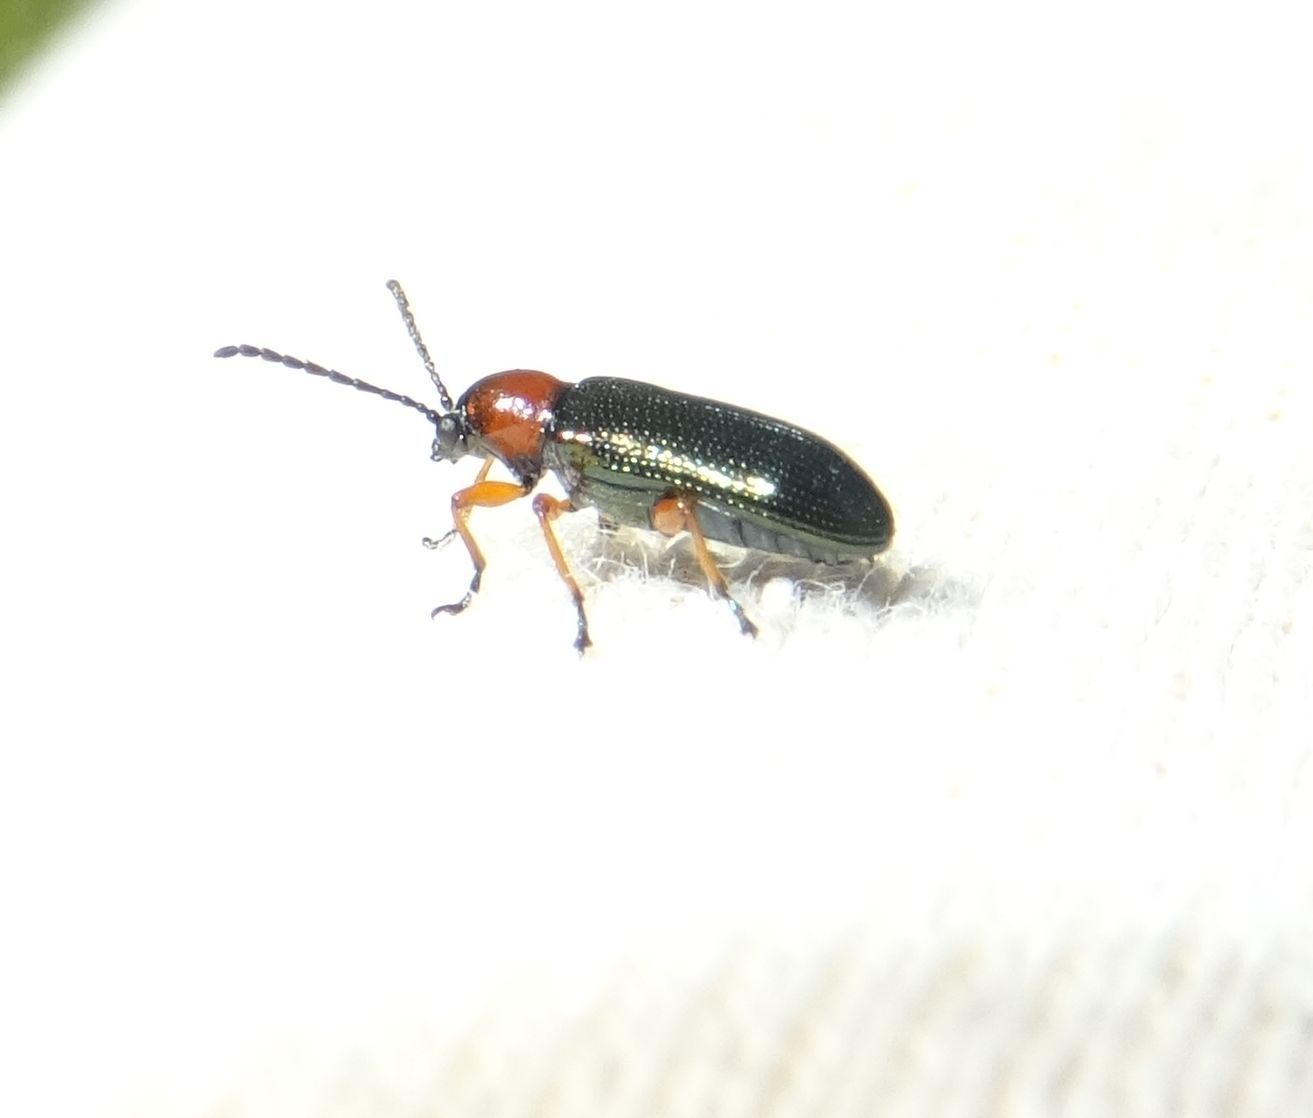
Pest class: cereal_leaf_beetle